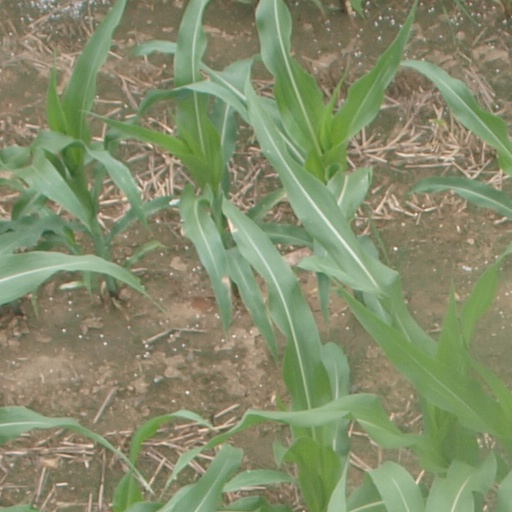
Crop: maize; corn